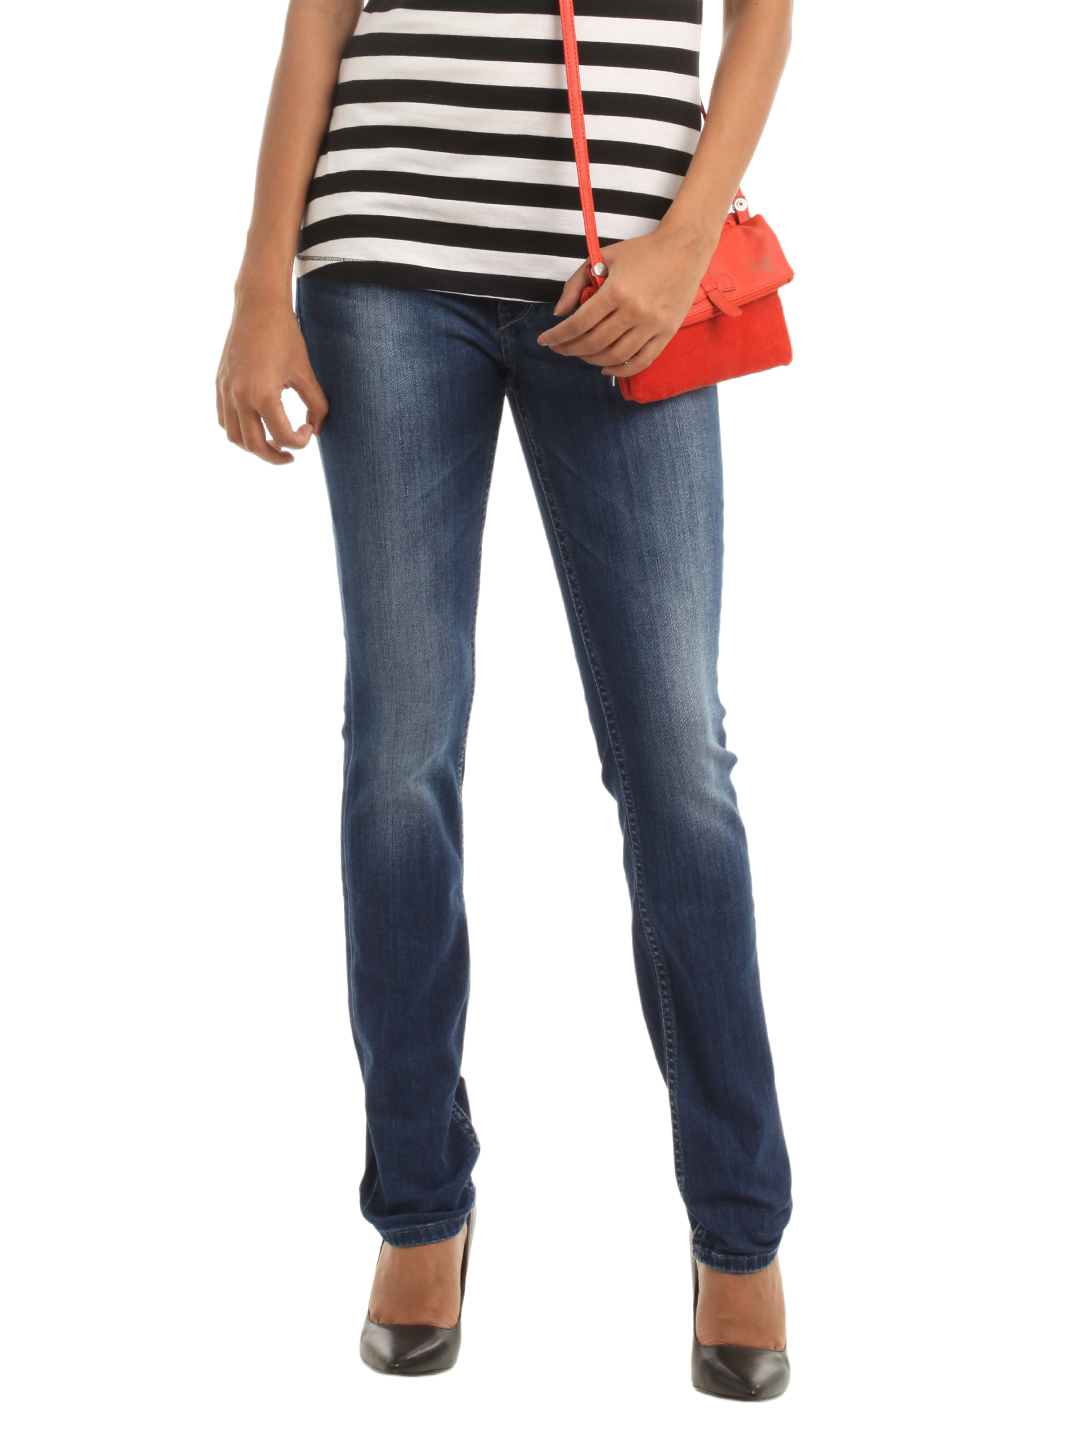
Lee Womens Blue Jeans
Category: Apparel / Bottomwear / Jeans
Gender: Women
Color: Blue
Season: Winter 2011
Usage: Casual